Jean-Baptiste Prosper Jollois

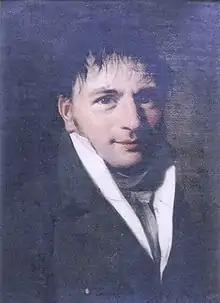

Jean-Baptiste Prosper Jollois (4 January 1776 – 24 June 1842) was a French engineer who together with Édouard de Villiers du Terrage journeyed with Napoleon to Egypt, and prepared the "Description de l'Égypte".